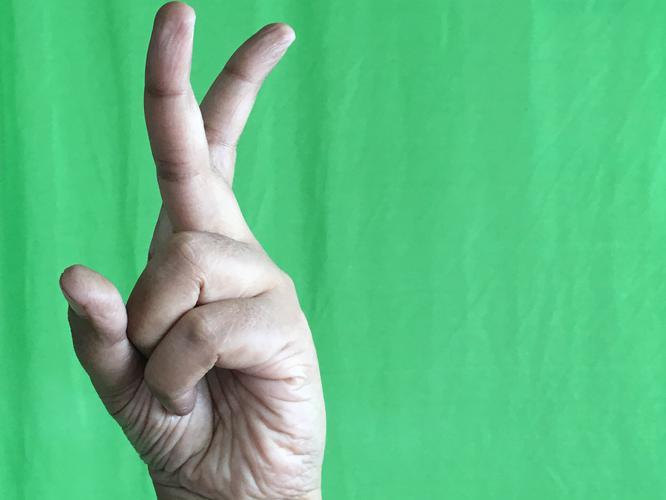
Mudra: Katrimukha
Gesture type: single_hand